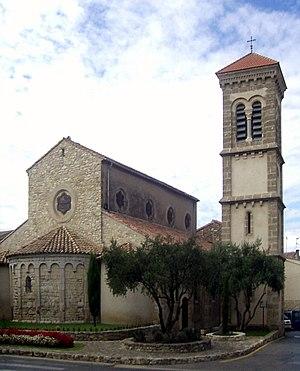
L'église Saint-Martin à Vinassan
Vinassan est une commune française située dans le département de l'Aude, en région Occitanie.